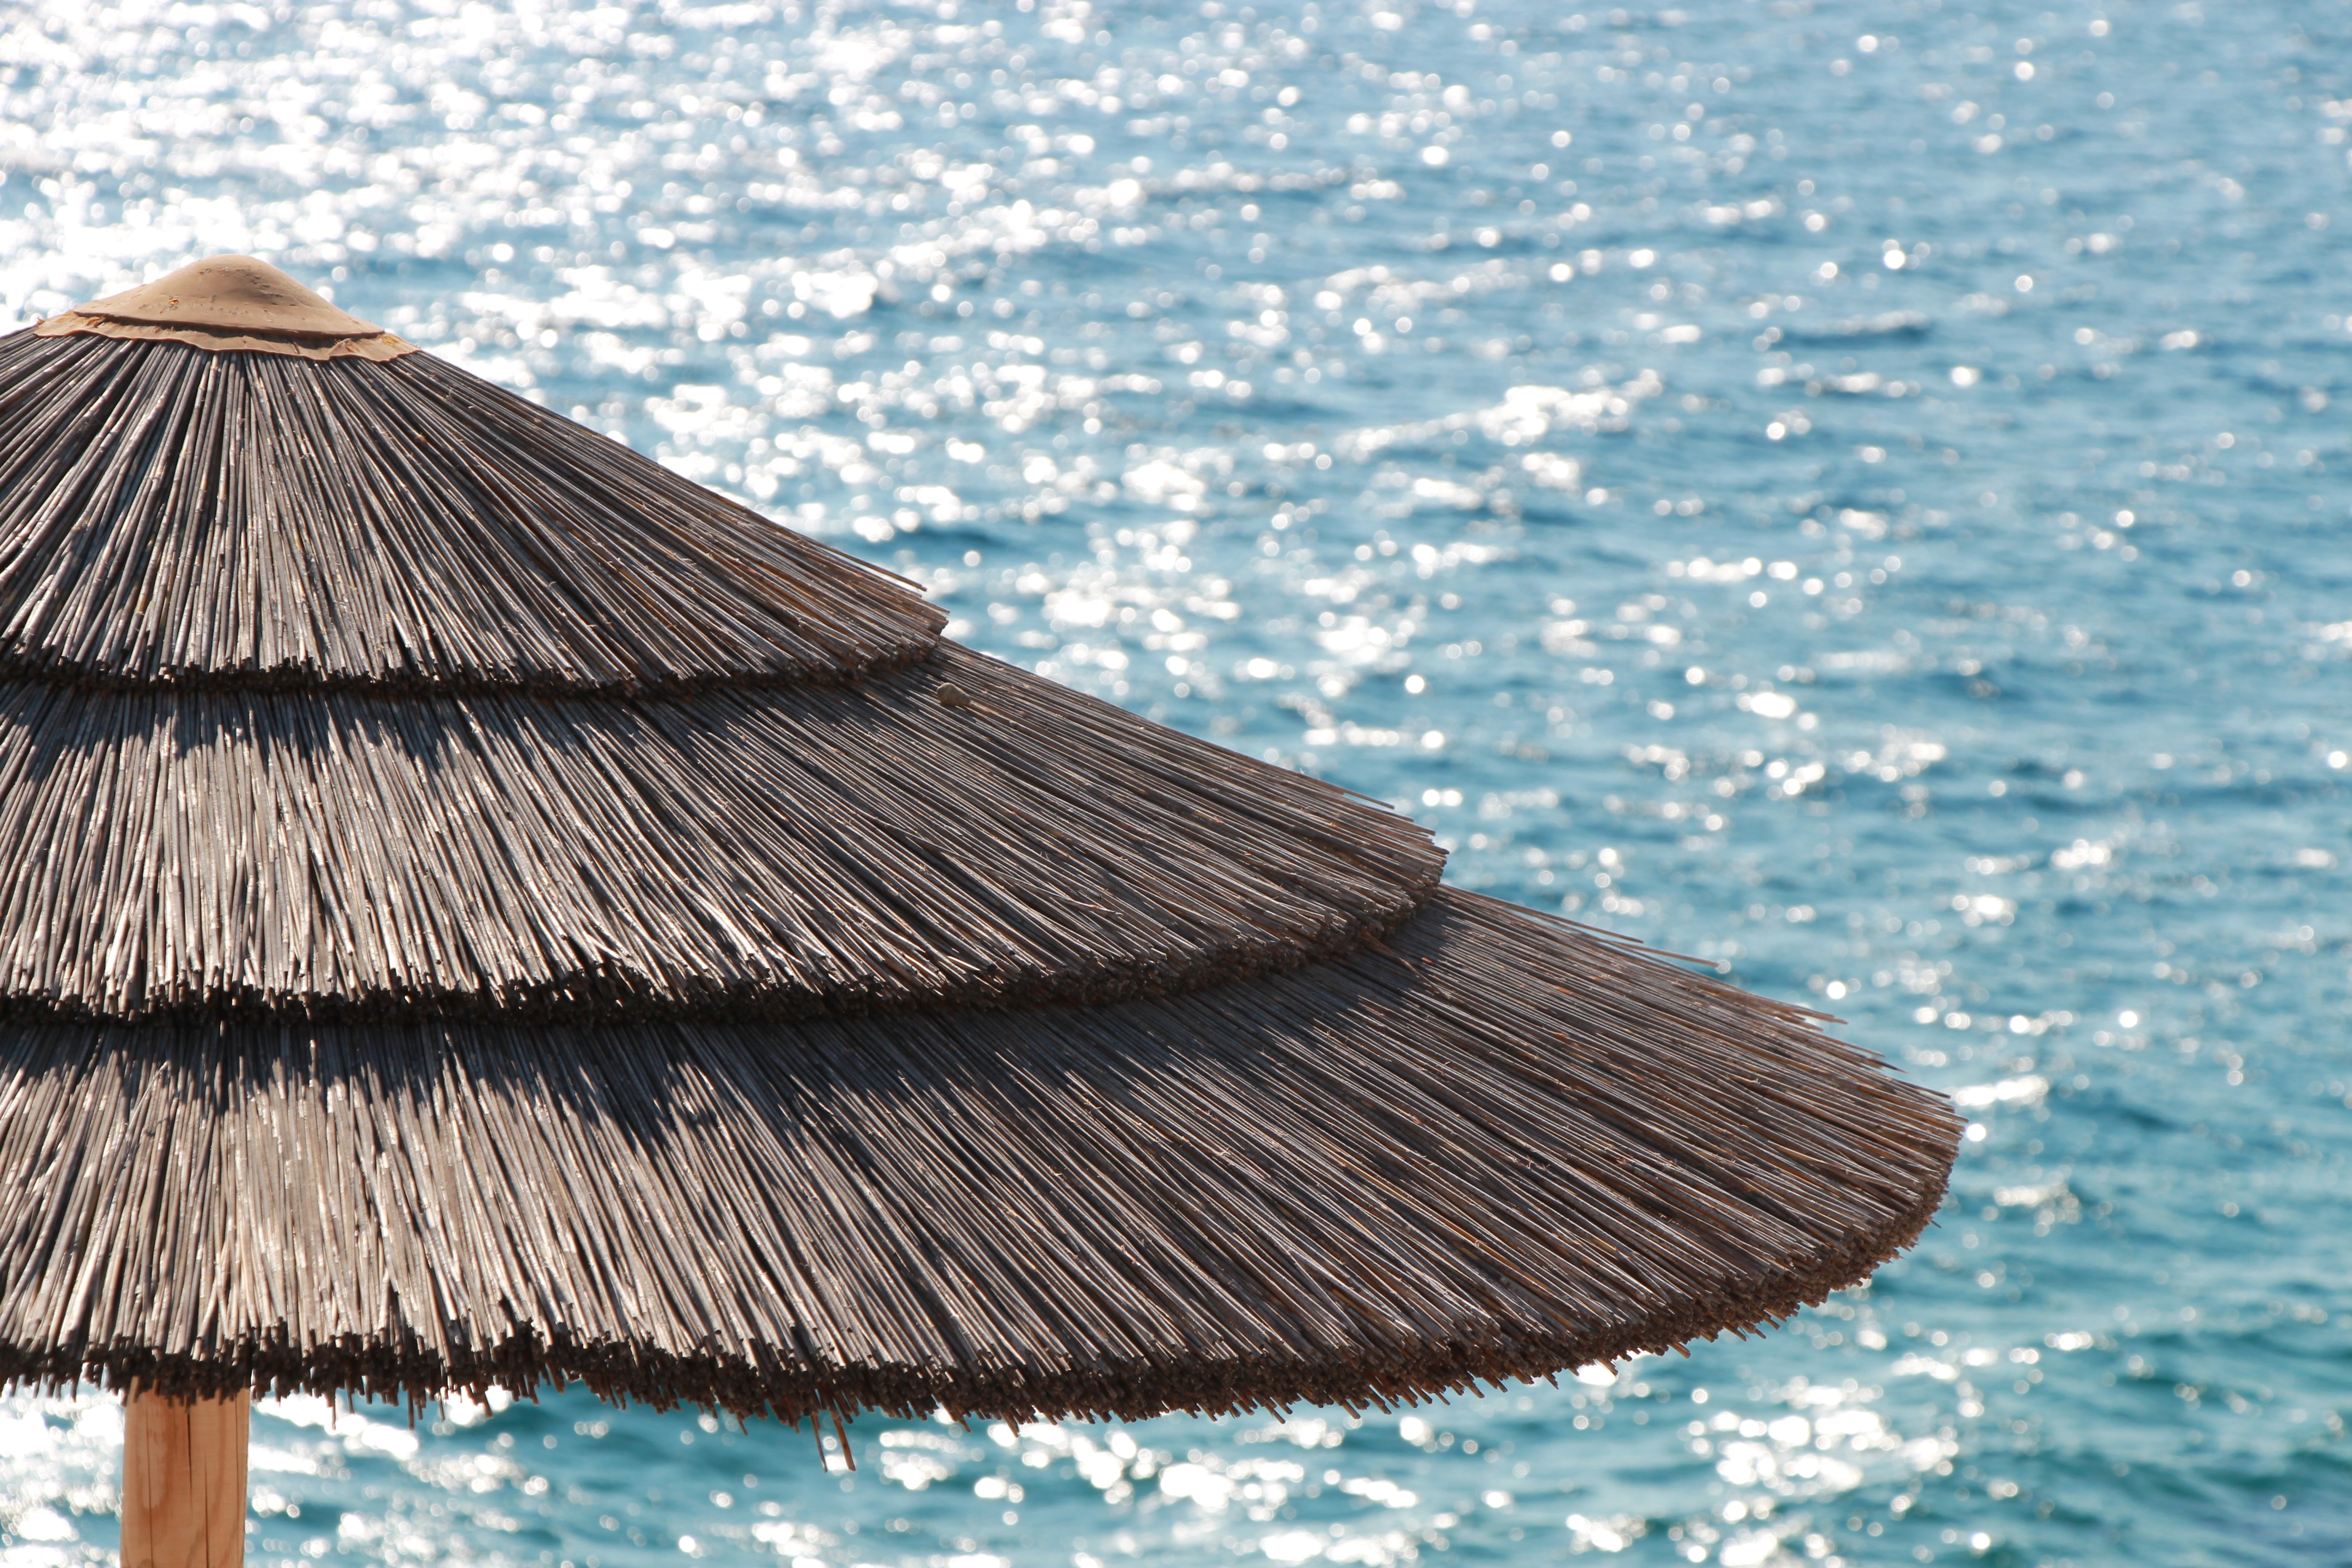
sea, wing, wood, boat, summer, vehicle, parasol, marine mammal, watercraft rowing